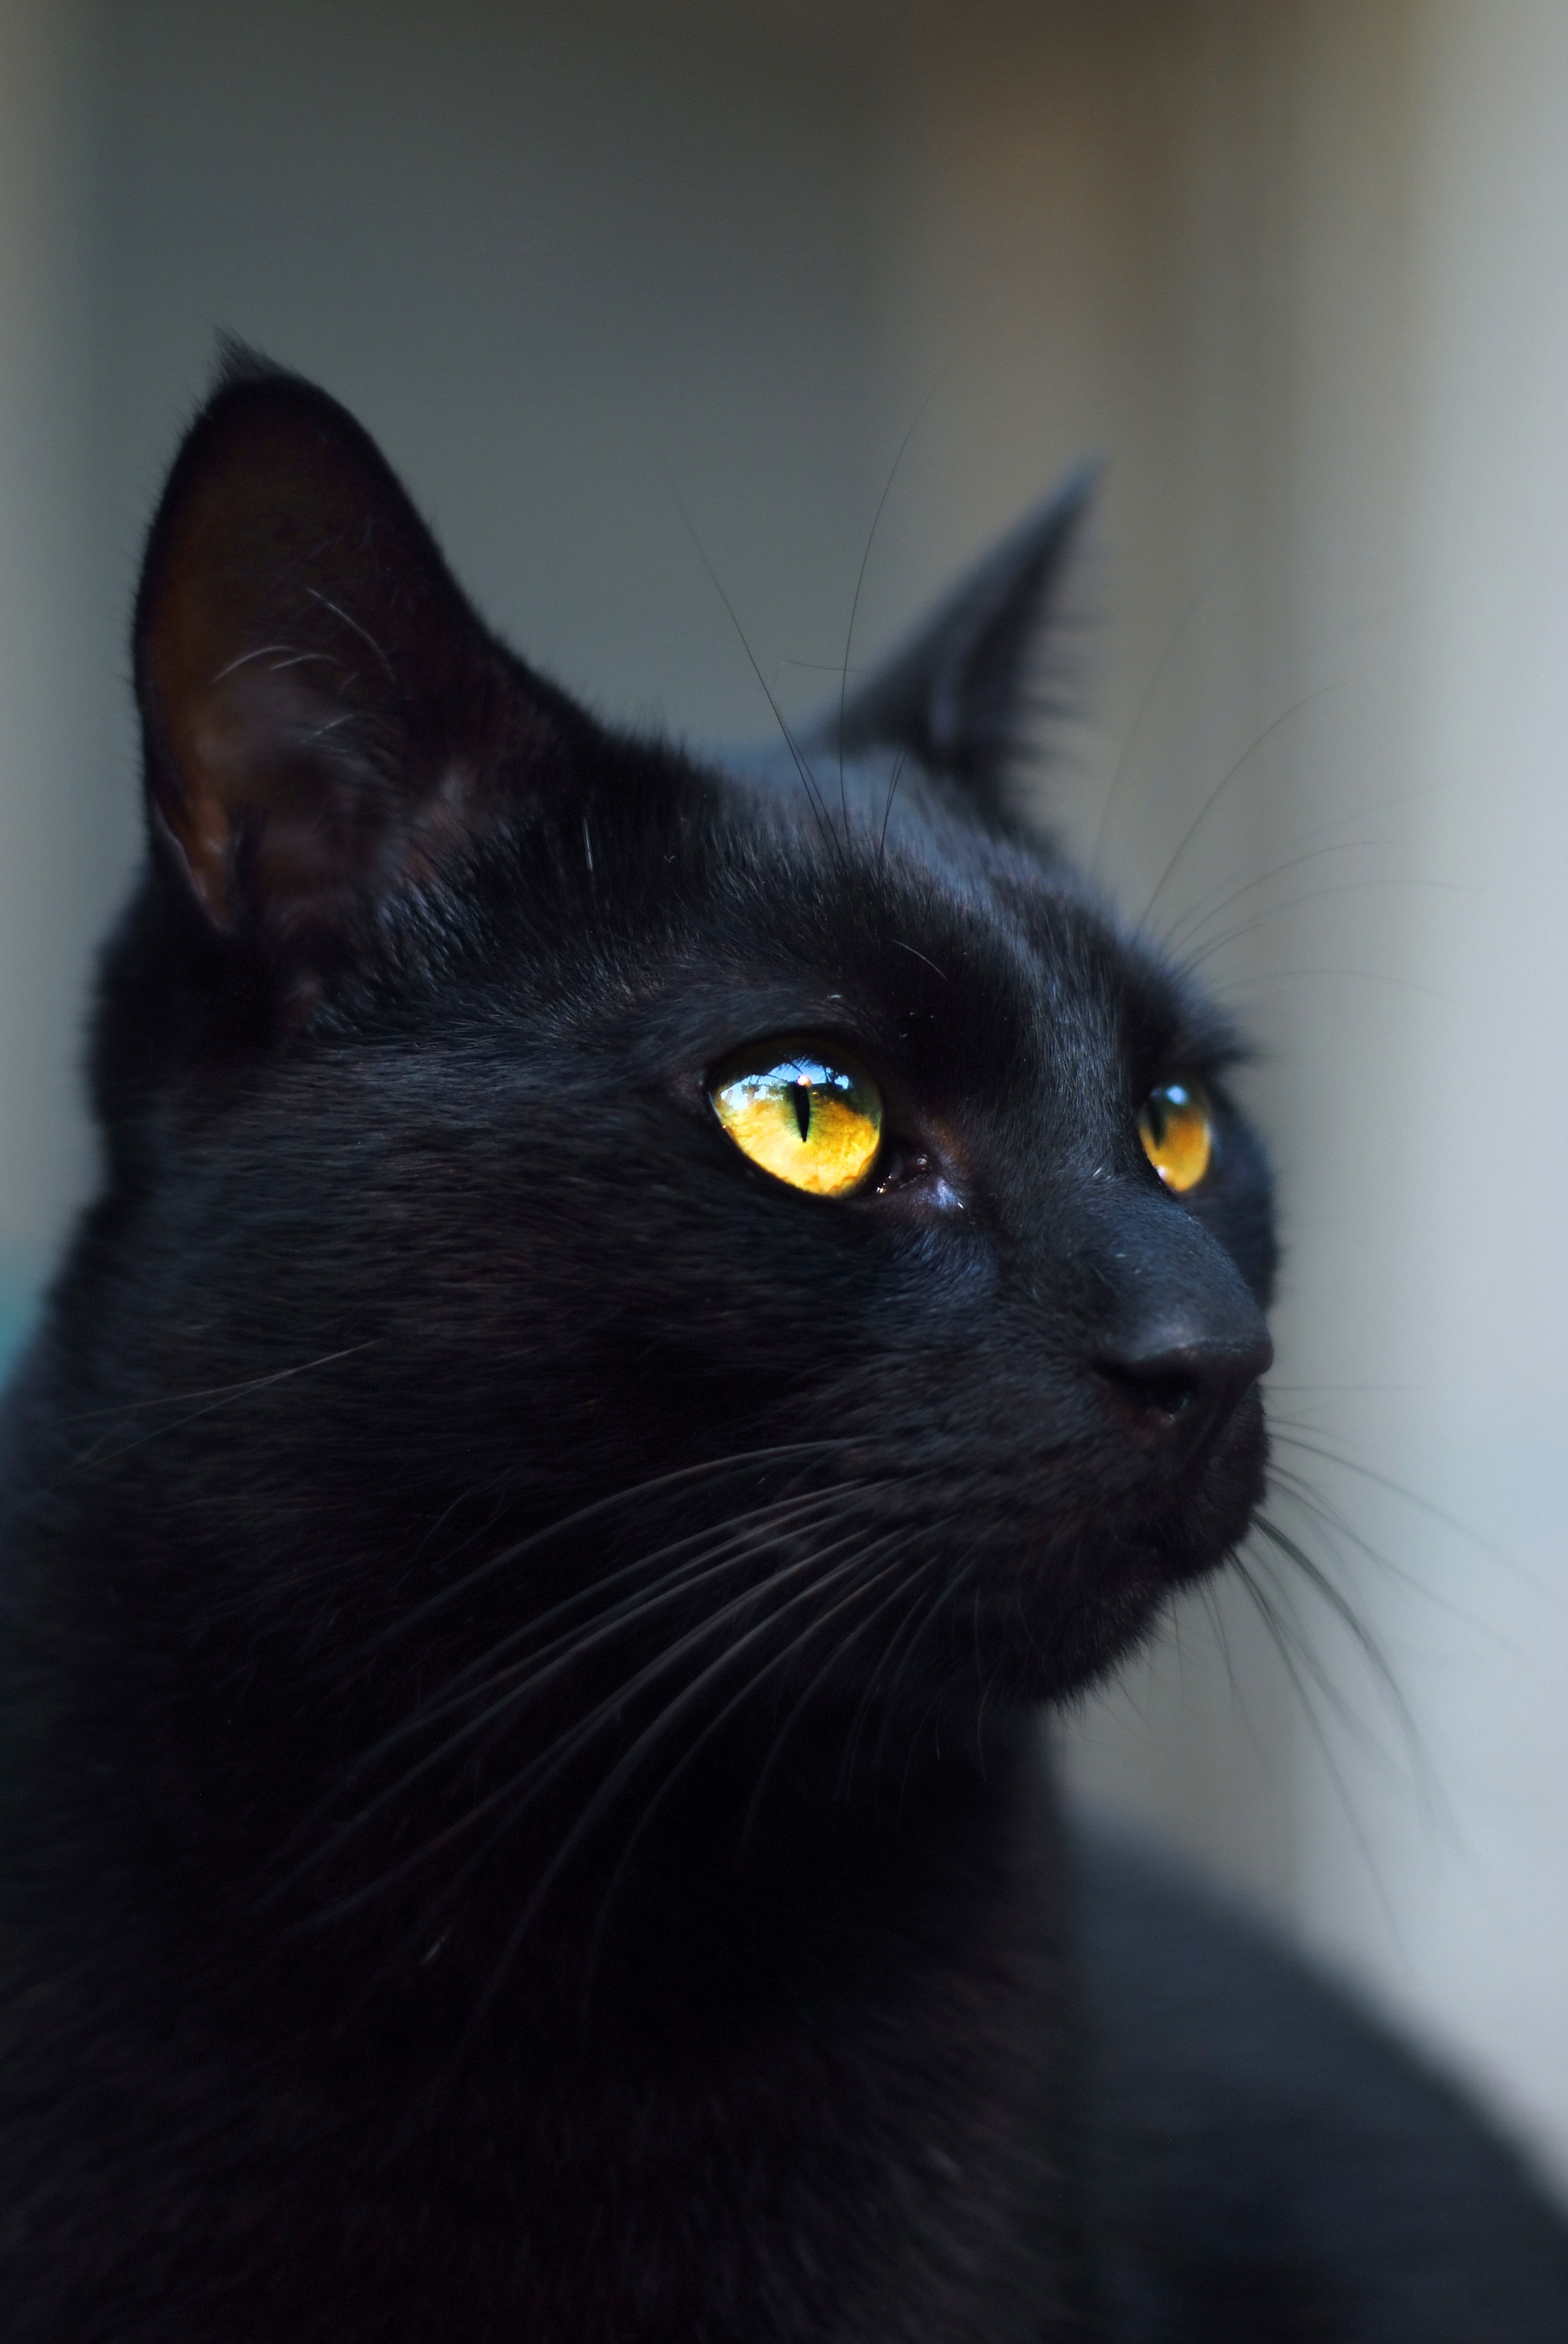
animal, pet, fur, portrait, kitten, cat, halloween, feline, mammal, black cat, black, fauna, close up, nose, eyes, whiskers, kitty, vertebrate, domestic, stare, witch, bombay, chartreux, russian blue, korat, small to medium sized cats, cat like mammal, carnivoran, nebelung, domestic short haired cat